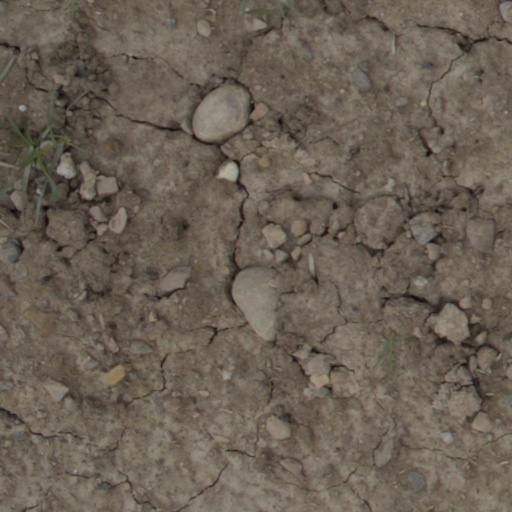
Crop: wheat